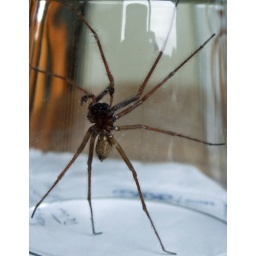
Captured in a glass in the house for my Arrachnophobic wife for Humane Disposal in the garden